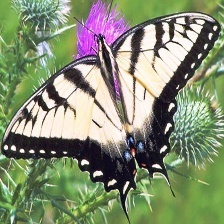
Species: YELLOW SWALLOW TAIL